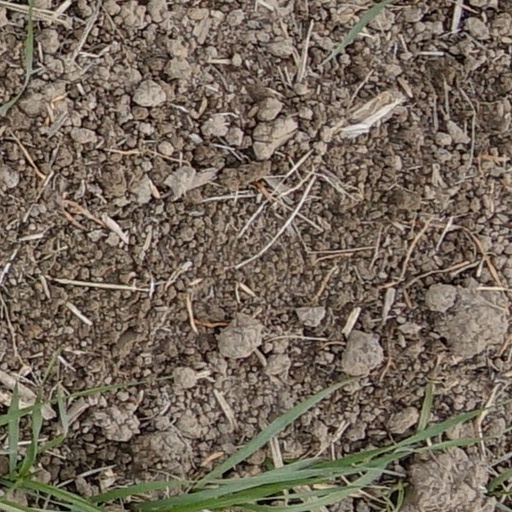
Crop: wheat